Assault of Nancy Kerrigan

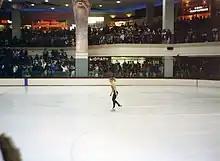
Harding's practice sessions at Clackamas Town Center, in preparation for the 1994 Winter Olympics, were attended by thousands of spectators and dozens of reporters and film crews.

On January 11, Ann Schatz interviewed Harding for KOIN-TV in Portland, Oregon. Schatz asked Harding whether someone she knew could have planned the attack. Harding replied, "I have definitely thought about it." Gillooly stood in her view behind the camera during the interview. The interview ended with Harding saying, "No one controls my life but me...if there's something in there that I don't like, I'm going to change it." Harding also confirmed she had spoken with FBI agents in Detroit and again in Portland. On January 13, Eckardt and Smith were arrested. On January 14, the United States Figure Skating Association (USFSA) made a statement on whether Eckardt's arrest affected Harding's Olympic placement: "We will deal only with the facts." Harding and Gillooly's separate lawyers confirmed the couple were in daily contact and cooperation with law enforcement. On January 15, Harding and Gillooly spoke with reporters, but declined to comment about the investigation. On January 16, Harding's lawyer held a news conference in which he read a statement denying Harding's involvement in the attack on Kerrigan. Harding left her home that evening to practice figure skating with her coaches, where she spoke with reporters and performed a triple Axel.